The Architects of Hyperspace

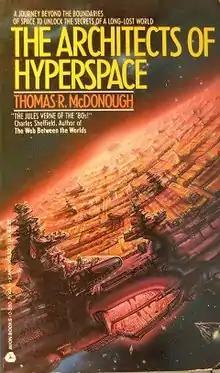
First edition cover

The Architects of Hyperspace is a science fiction novel by American writer Thomas R. McDonough, published by Avon Books in 1987.